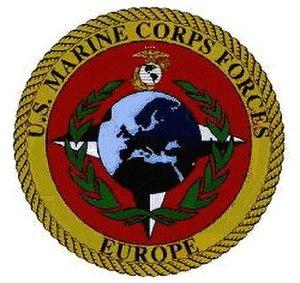
Voici la liste des bases et installations de l'United States Marine Corps.